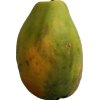
Label: papaya